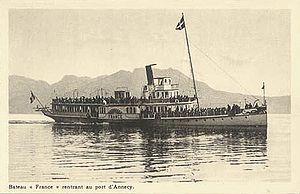
Bateau France sur le lac d'Annecy.
Depuis l'an 1840, plus de vingt bateaux de croisières ont assuré le service de navigation publique et des croisières sur le lac d'Annecy.